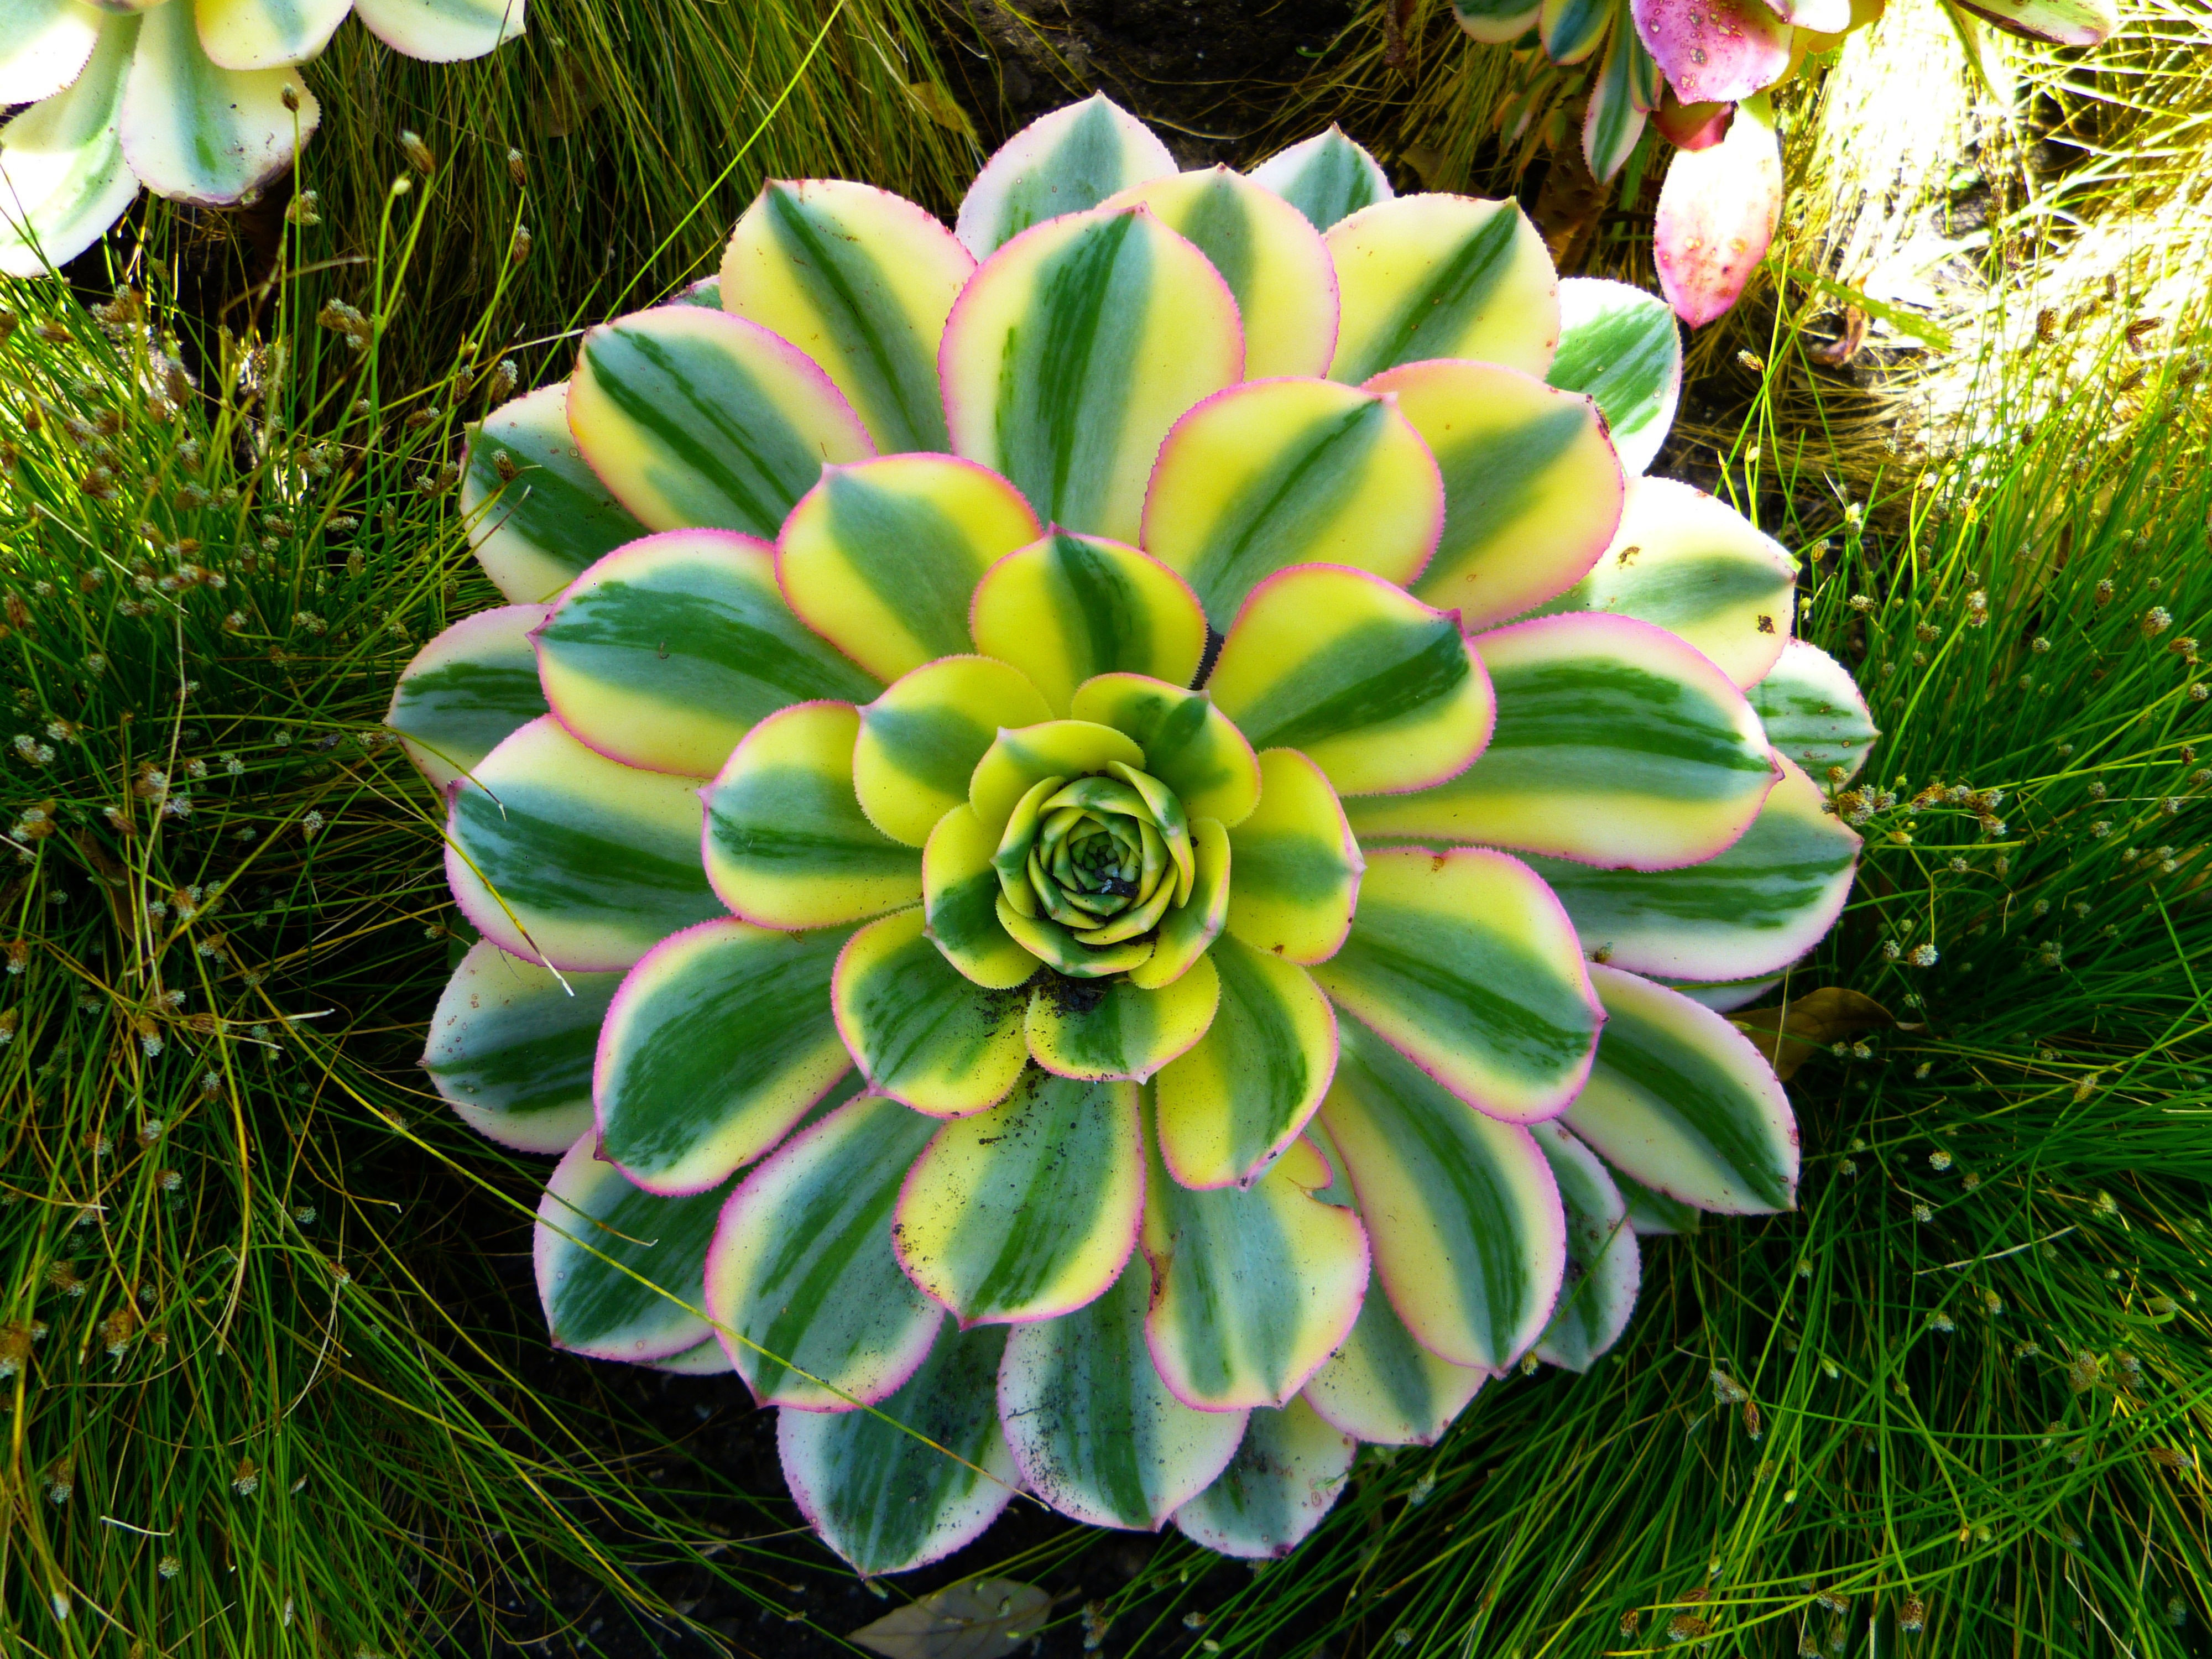
nature, plant, leaf, flower, green, botany, yellow, garden, flora, aeonium, rosette, macro photography, flowering plant, daisy family, thick sheet greenhouse, land plant, fettpflanze, aeonim sunburst